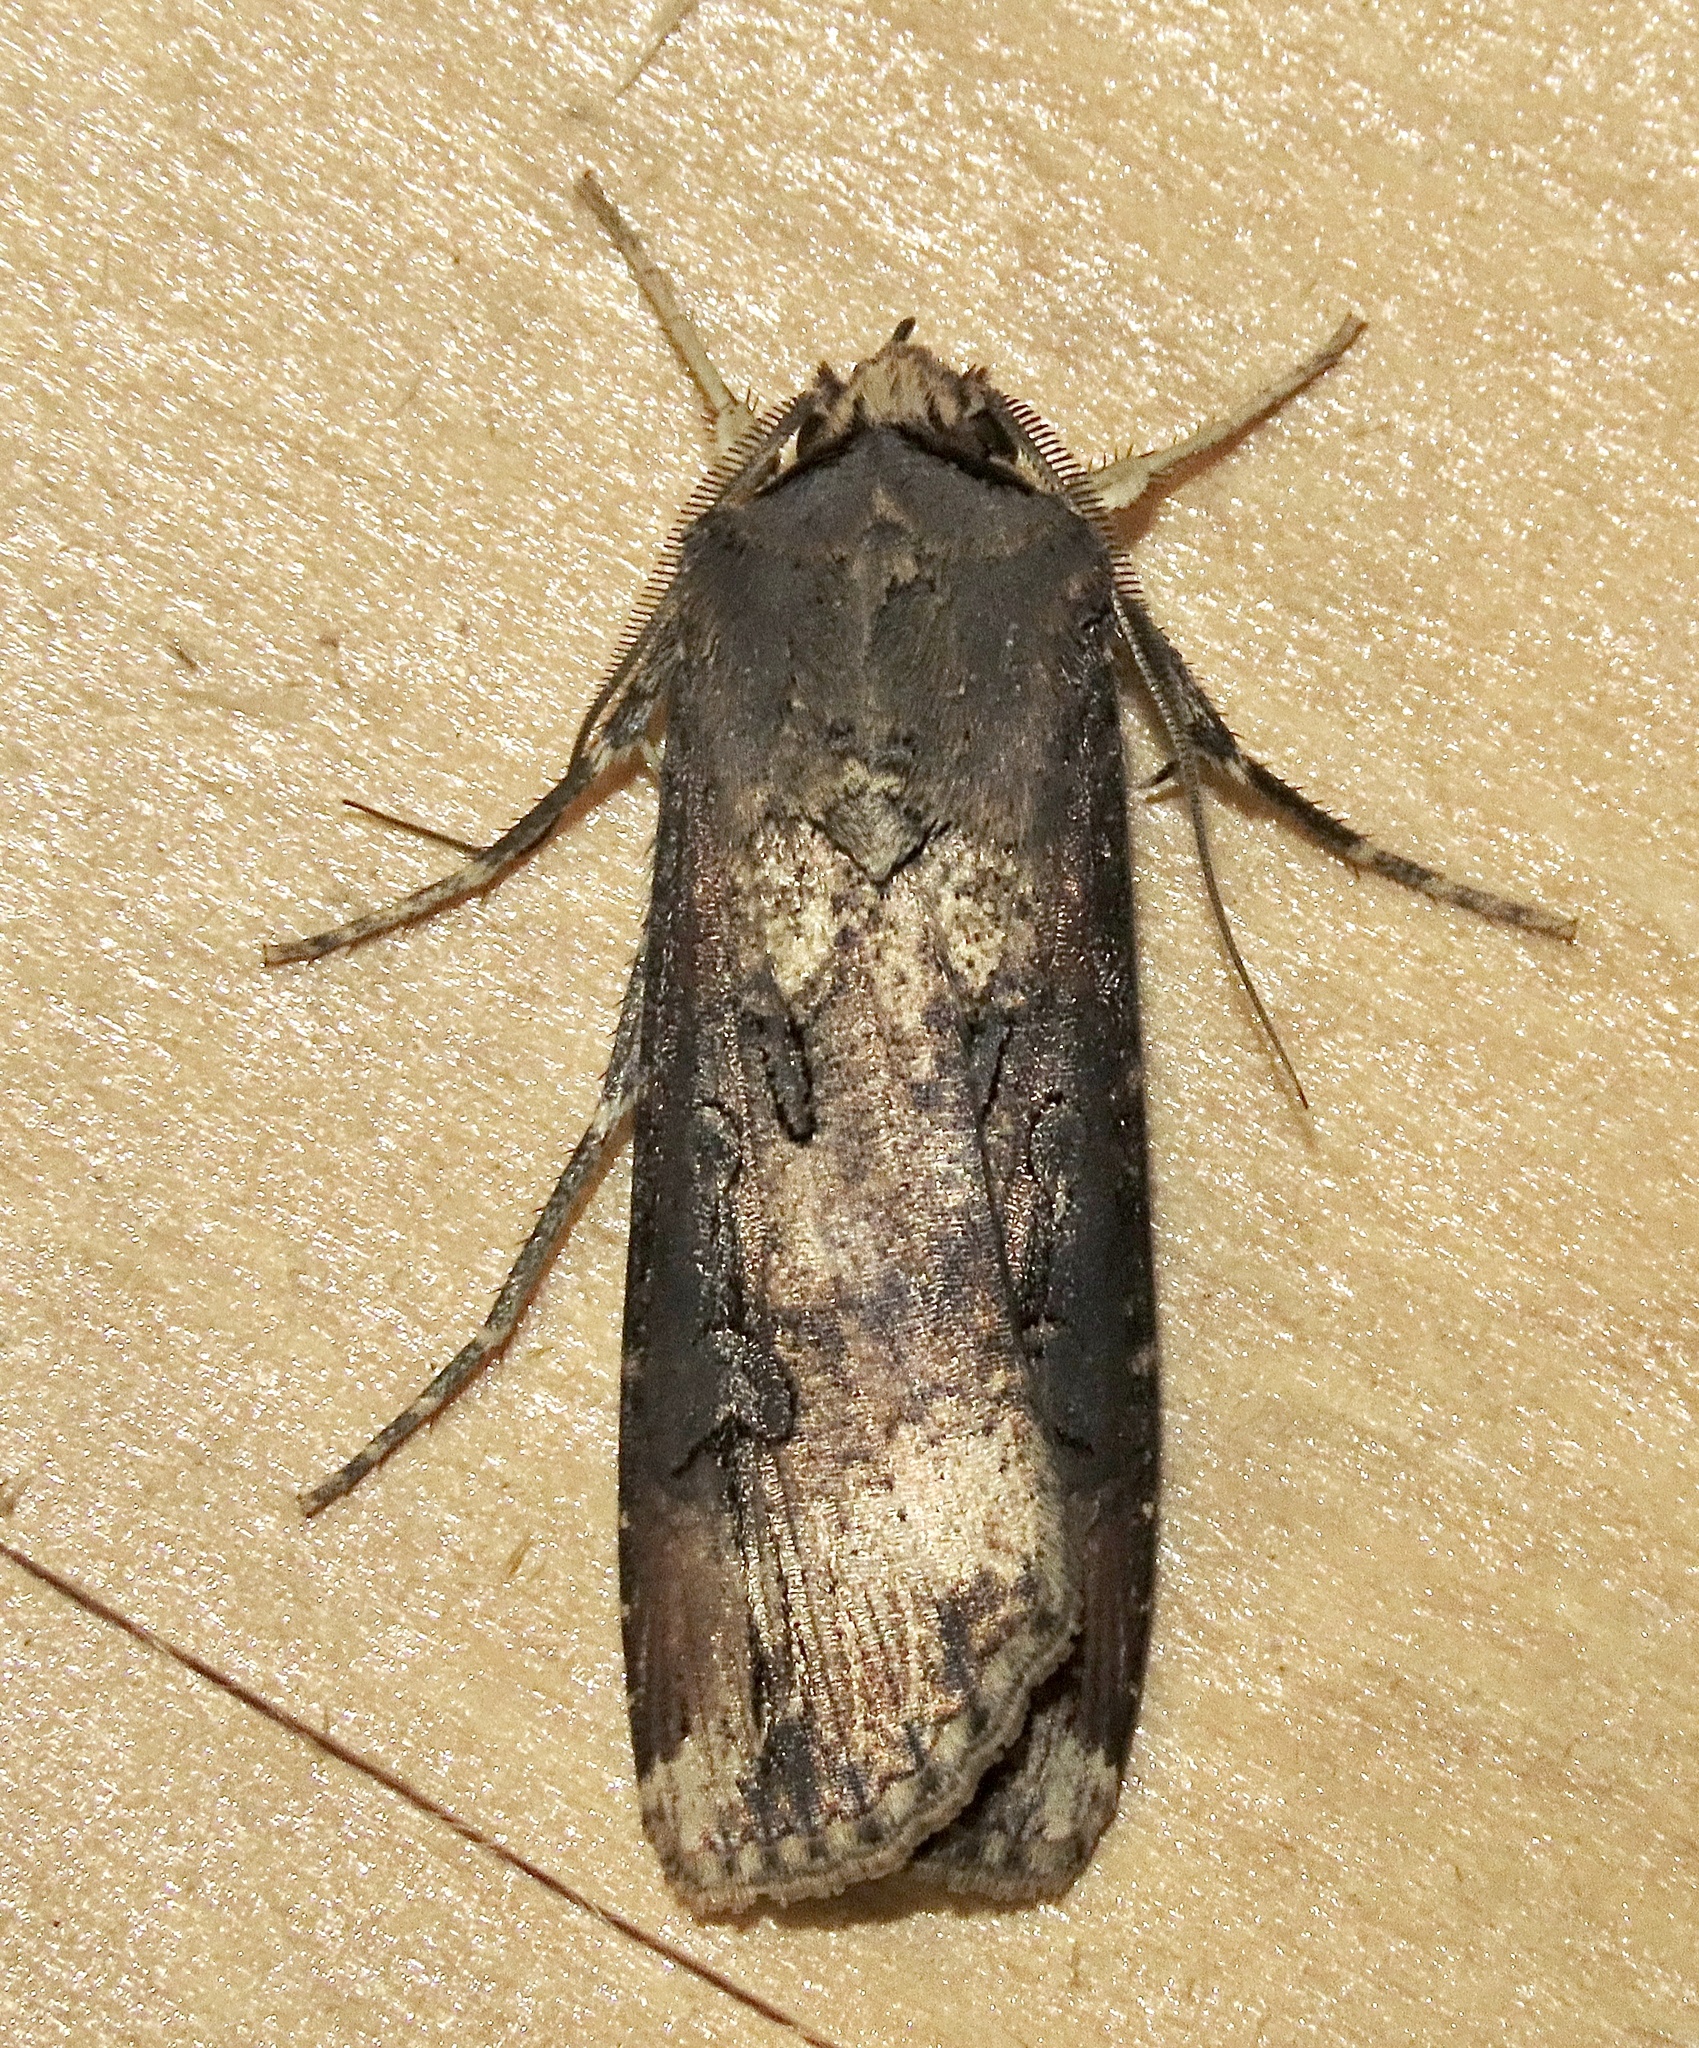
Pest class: cutworms